Helen Coonan

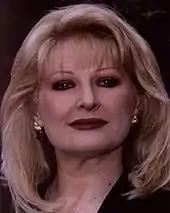
Official portrait, 1996

In 1996, Coonan was elected to the federal Senate as a Liberal senator for New South Wales. She was re-elected in 2001 and appointed Minister for Revenue and Assistant Treasurer (2001–04), making her the first woman to hold an Australian Treasury portfolio since Federation.